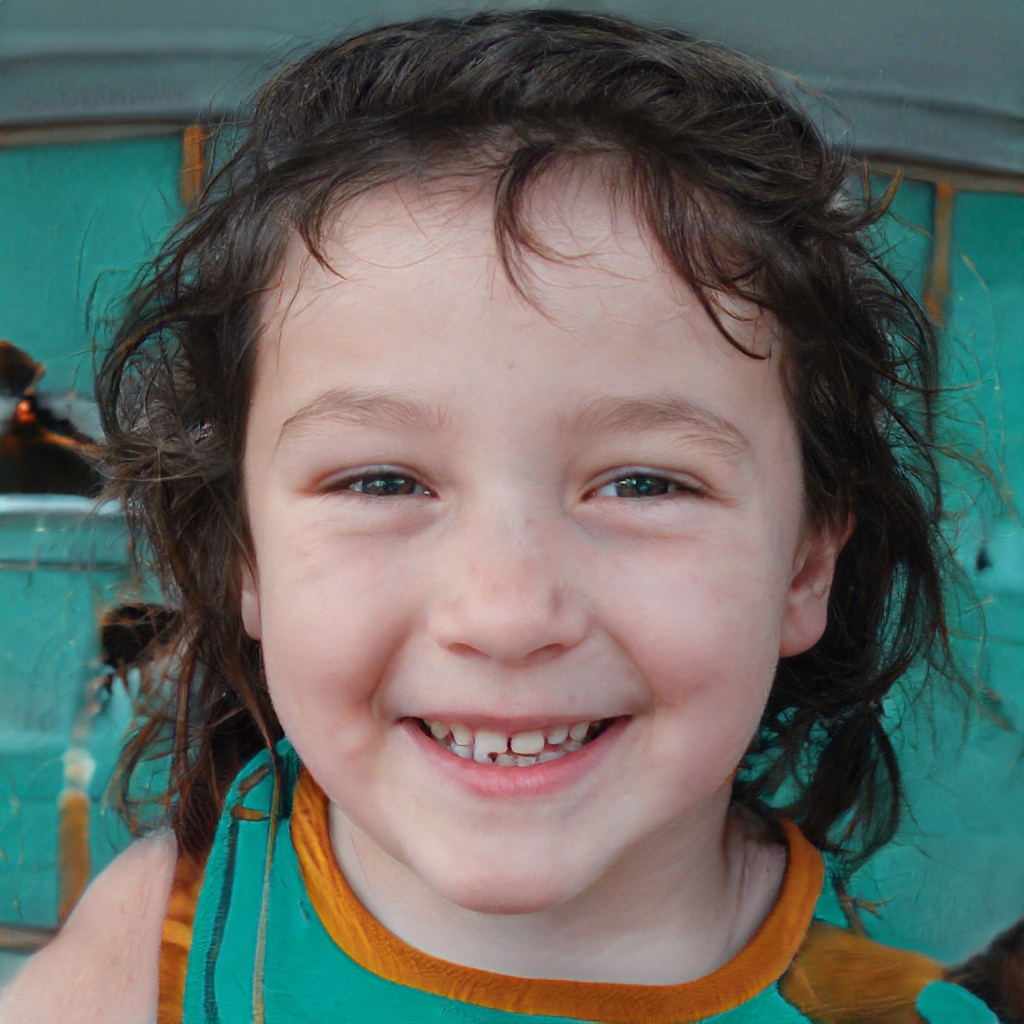
Label: Colored